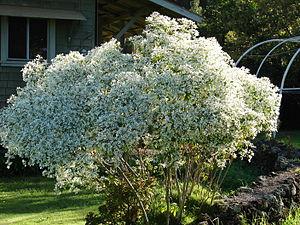
L'euphorbe à tête blanche est un buisson haut de 2 à 3 m de la famille des Euphorbiaceae.